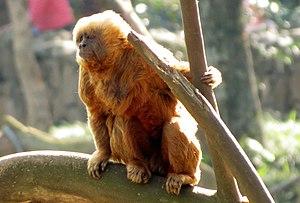
Voici la liste des primates par population.